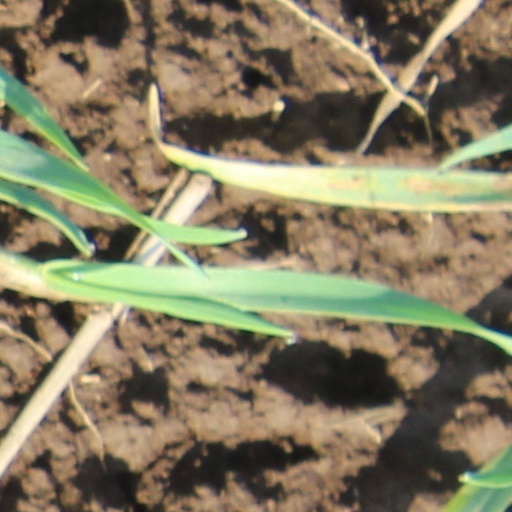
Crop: wheat